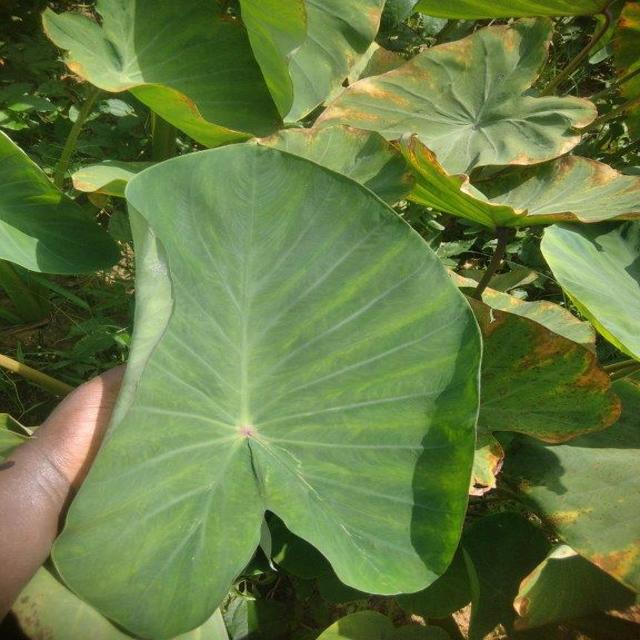
Label: Healthy